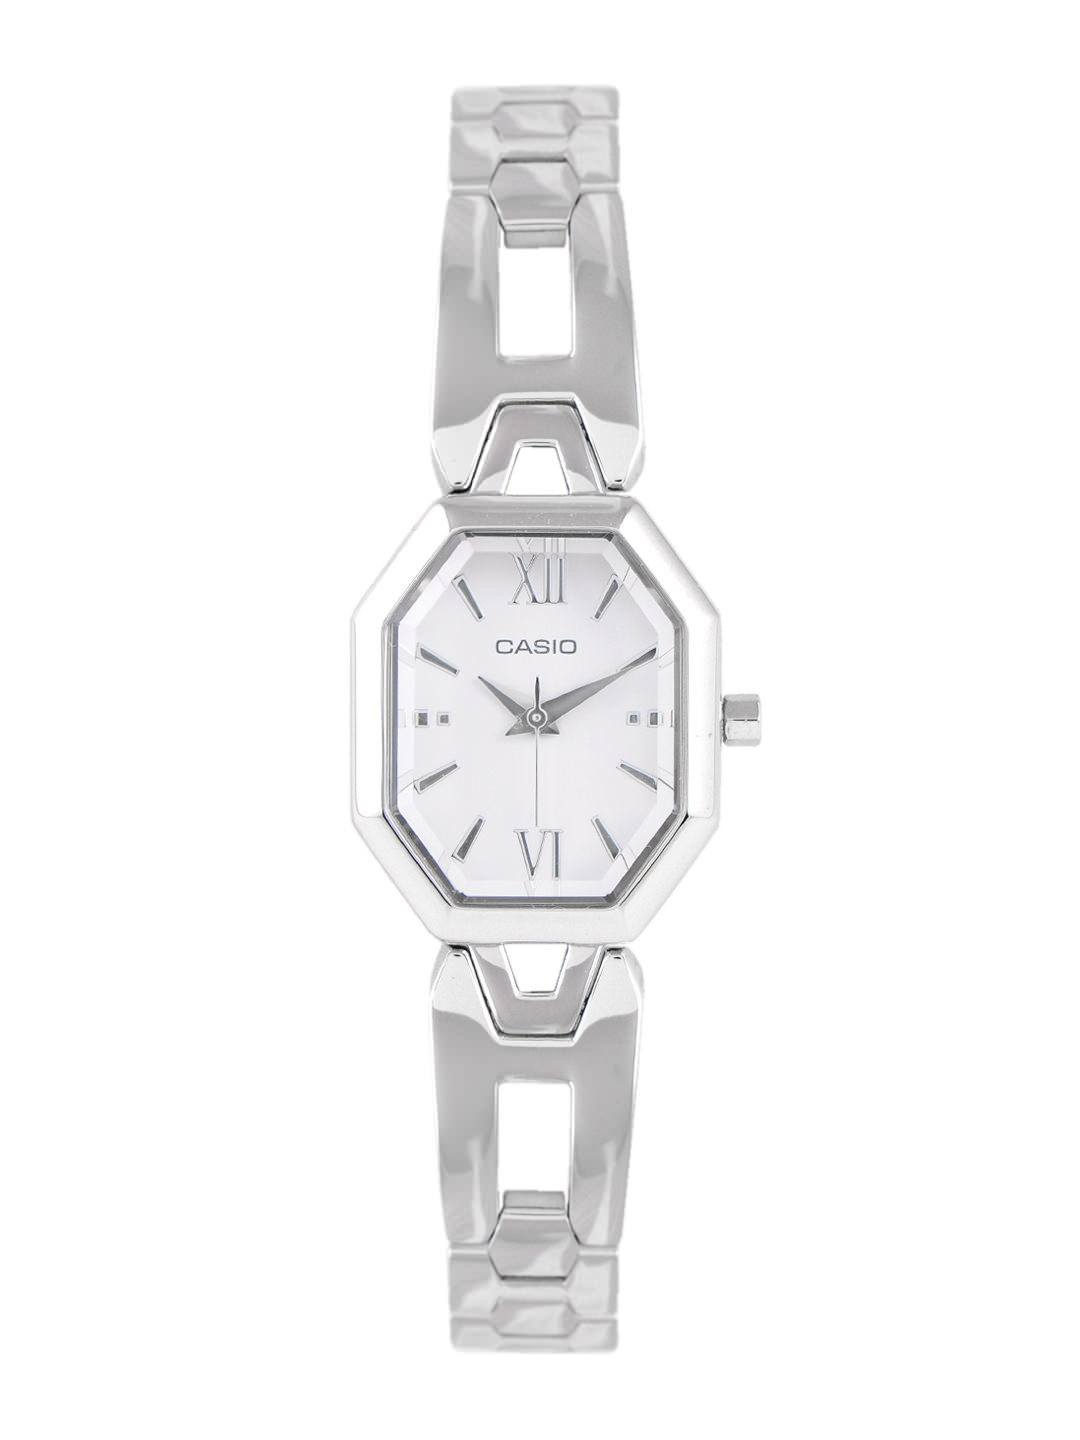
CASIO ENTICER Women White Dial Analogue Watch A640
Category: Accessories / Watches / Watches
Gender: Women
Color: White
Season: Winter 2016
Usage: Casual